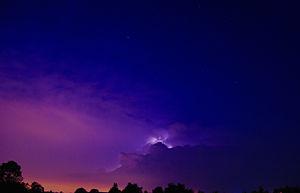
Un orage est une perturbation atmosphérique d'origine convective associée à un type de nuage particulier : le cumulonimbus. Ce dernier est à forte extension verticale, il engendre des pluies fortes à diluviennes, des décharges électriques de foudre accompagnées de tonnerre. Dans des cas extrêmes, l'orage peut produire des chutes de grêle, des vents très violents et, rarement, des tornades.